Superhabitable world

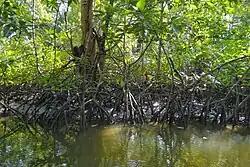
The climate of a warmer and wetter terrestrial exoplanet may resemble that of the tropical regions of Earth. In the picture, mangrove in Cambodia.

The appearance of a superhabitable world should be similar to the conditions found in the tropical climates of Earth. Due to the denser atmosphere and less temperature variation across its surface, such a world would lack any major ice sheets and have a higher concentration of clouds, while plant life would potentially cover more of the planet's surface and be visible from space.